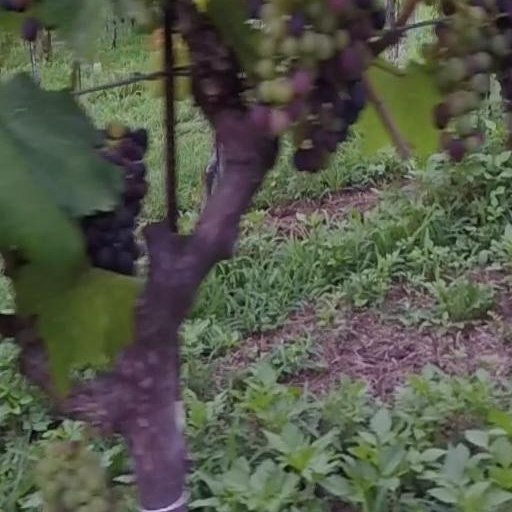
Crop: grape